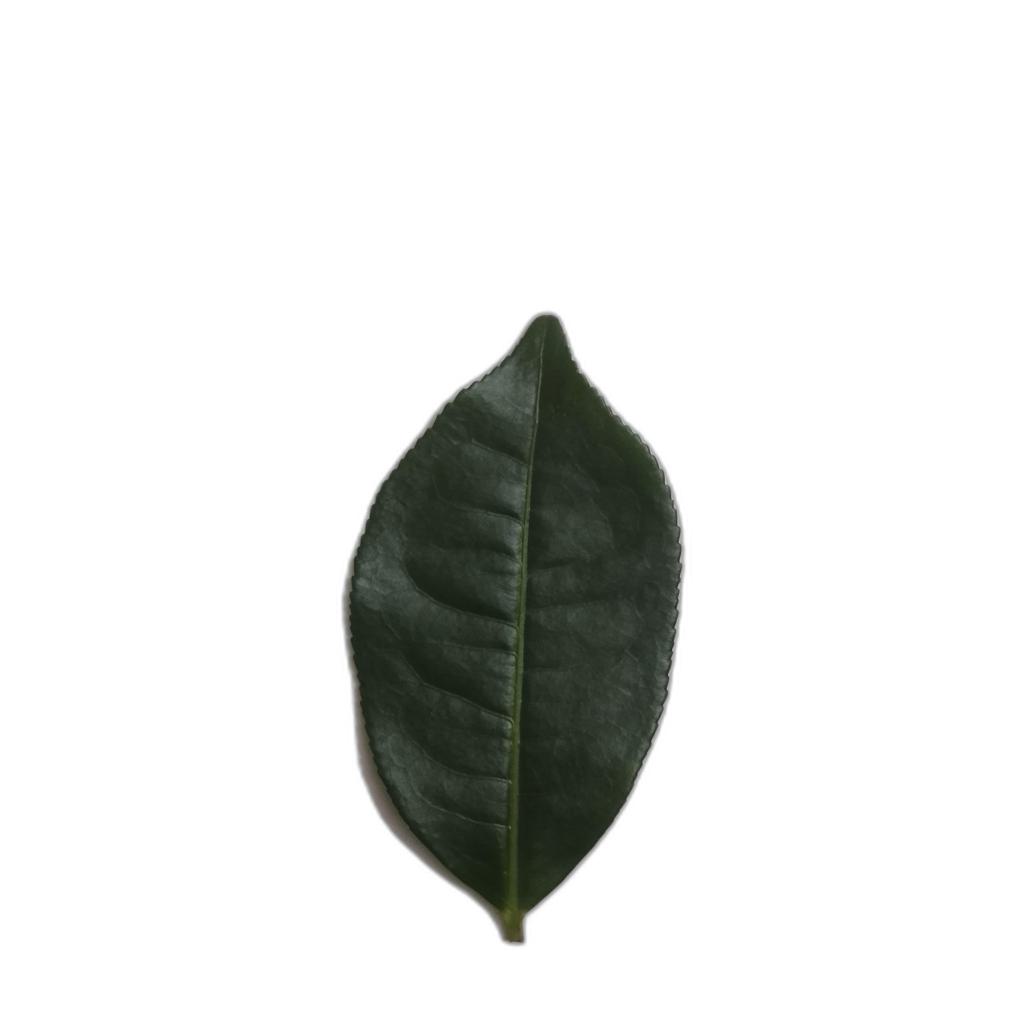
Label: Healthy